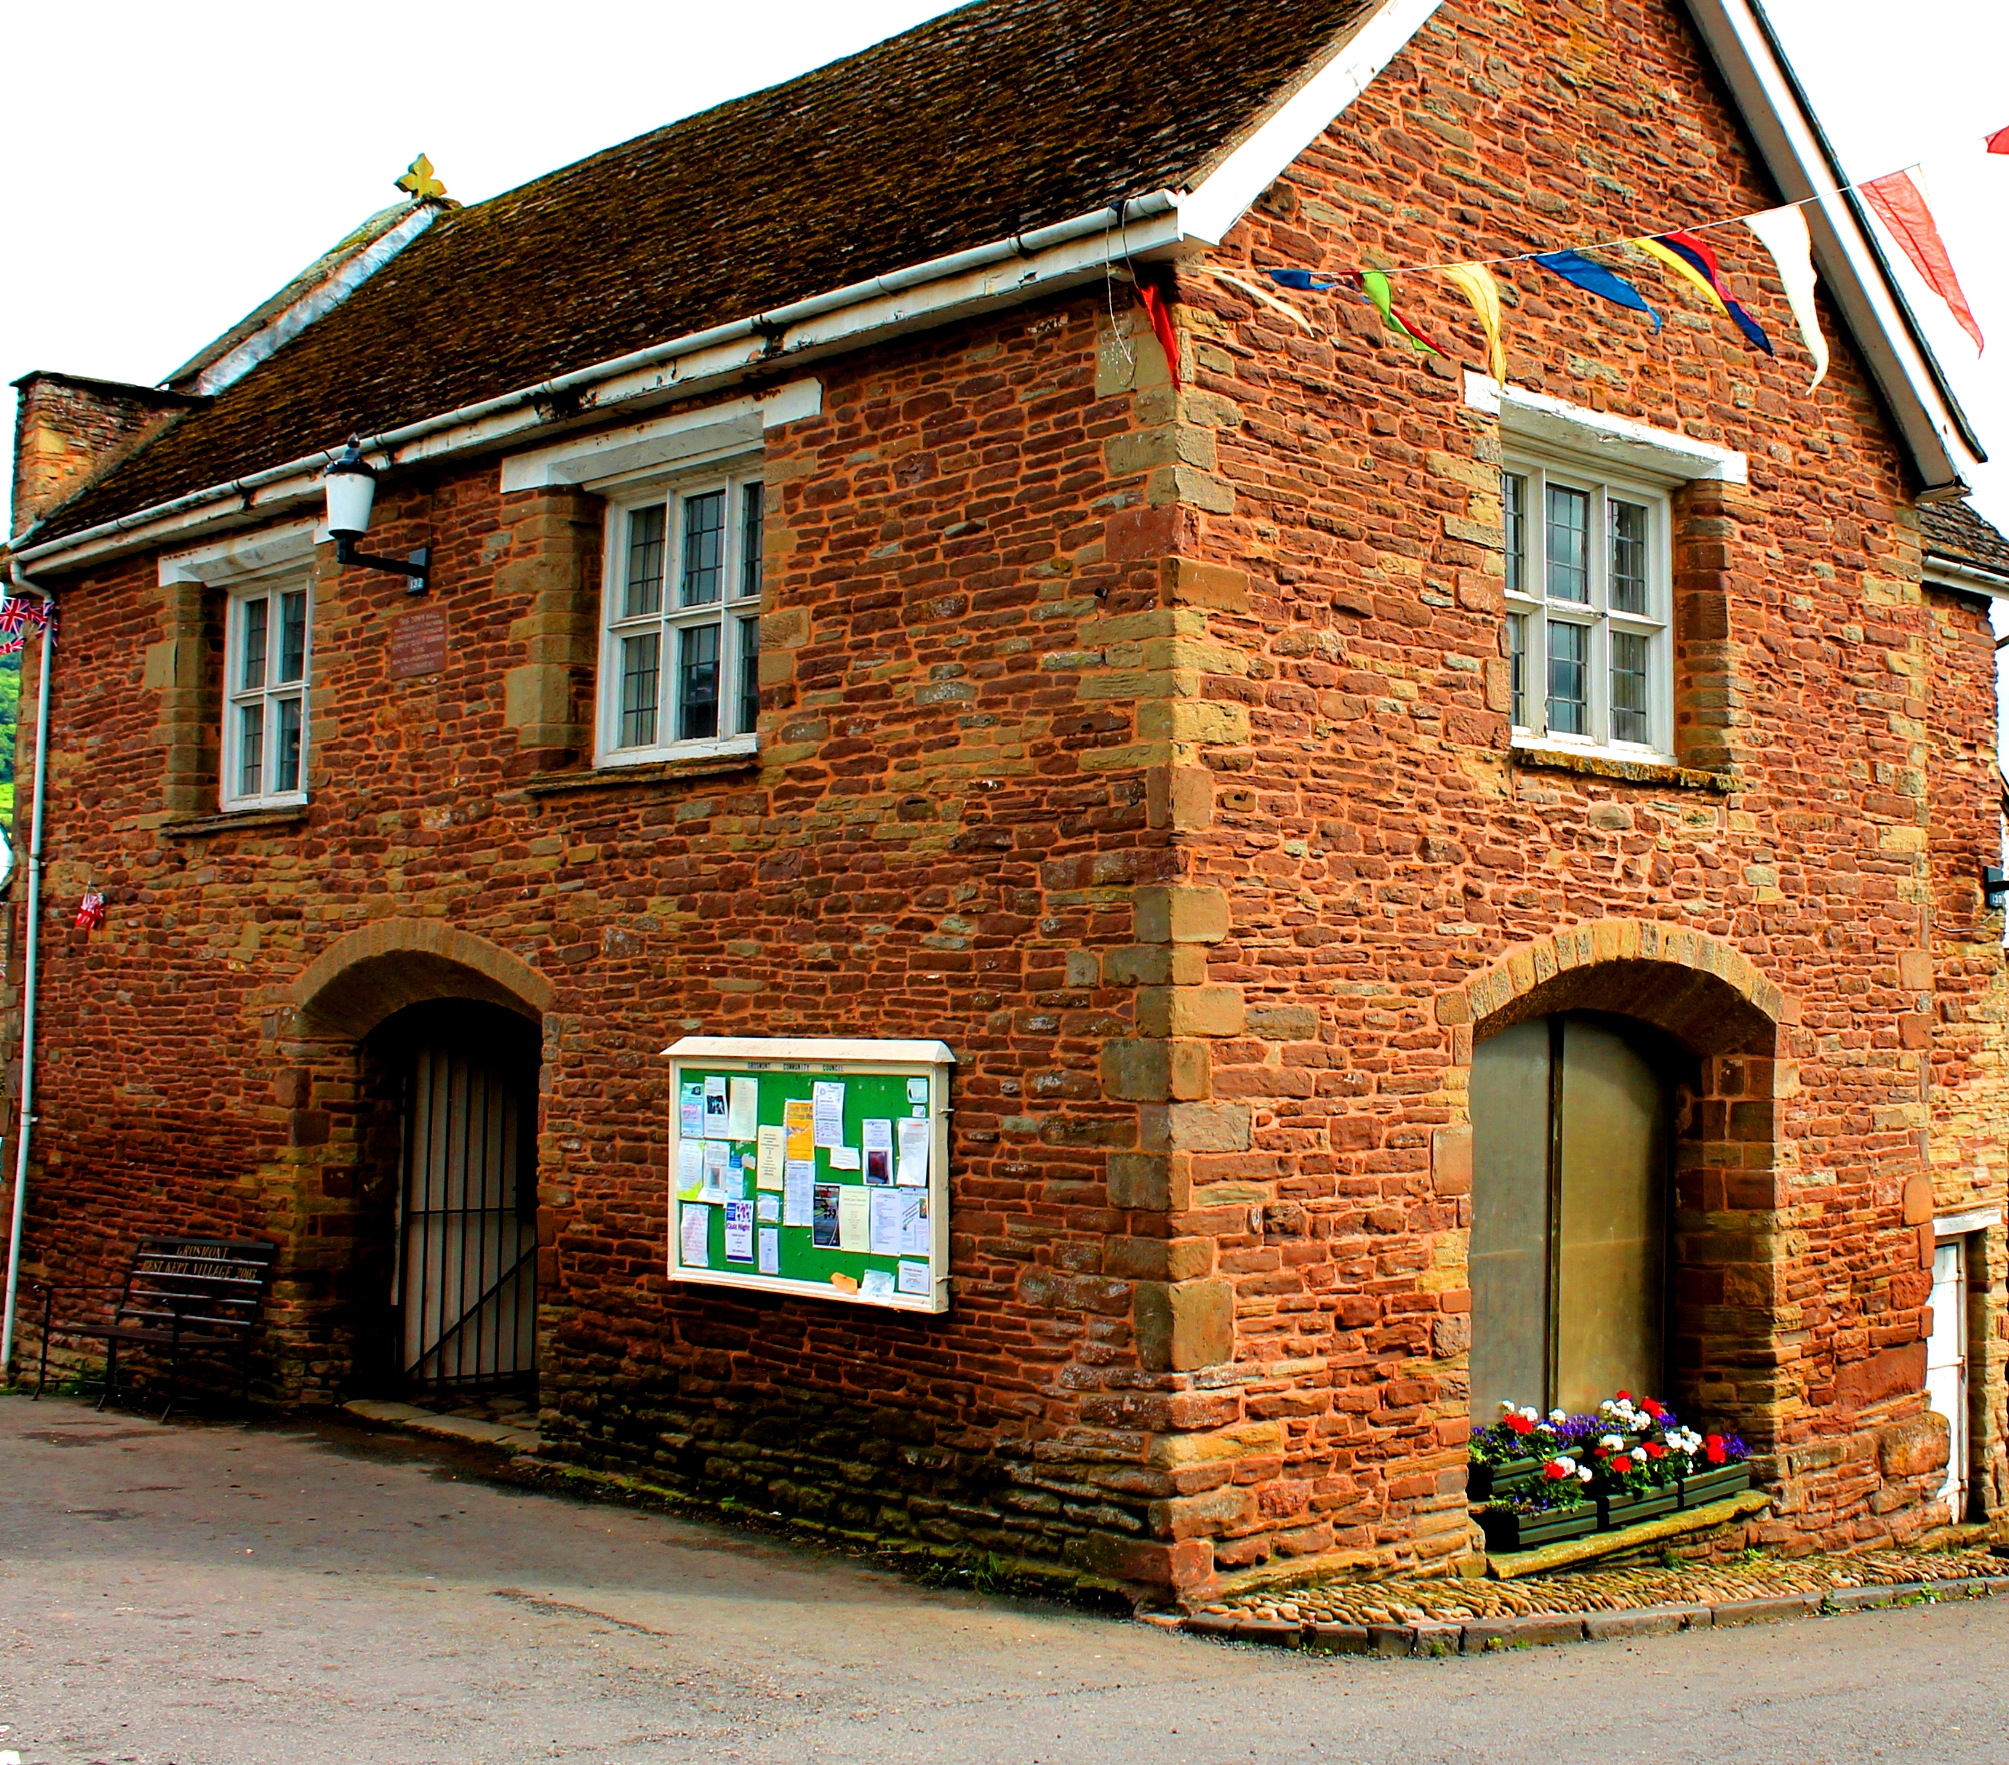
house, window, roof, building, home, wall, village, walk, cottage, facade, property, brick, material, wales, three, farmhouse, colours, image, welsh, estate, castles, textures, brickwork, siding, grosmont, neighbourhood, residential area